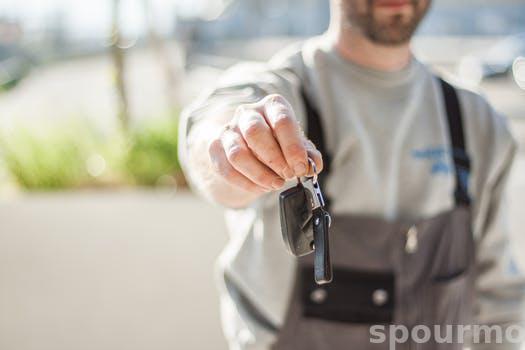
Label: Watermark